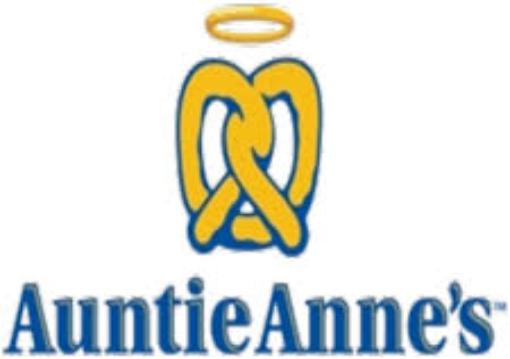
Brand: Auntie Anne's-2
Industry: Food